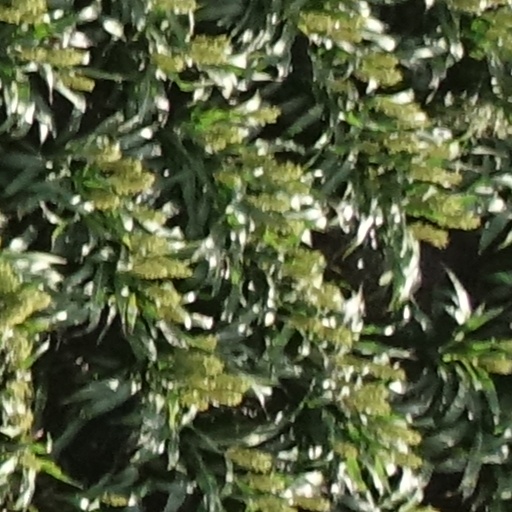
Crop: sorghum